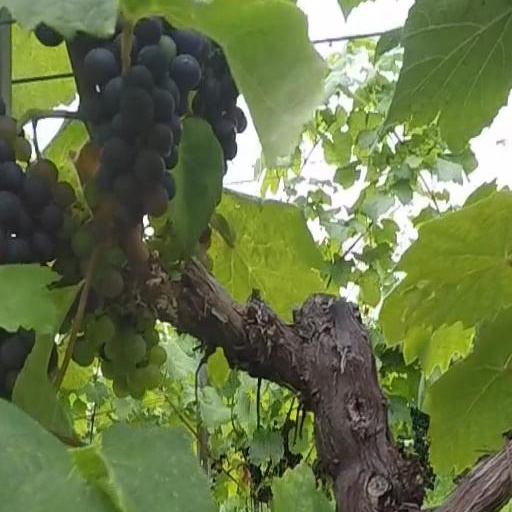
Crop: grape